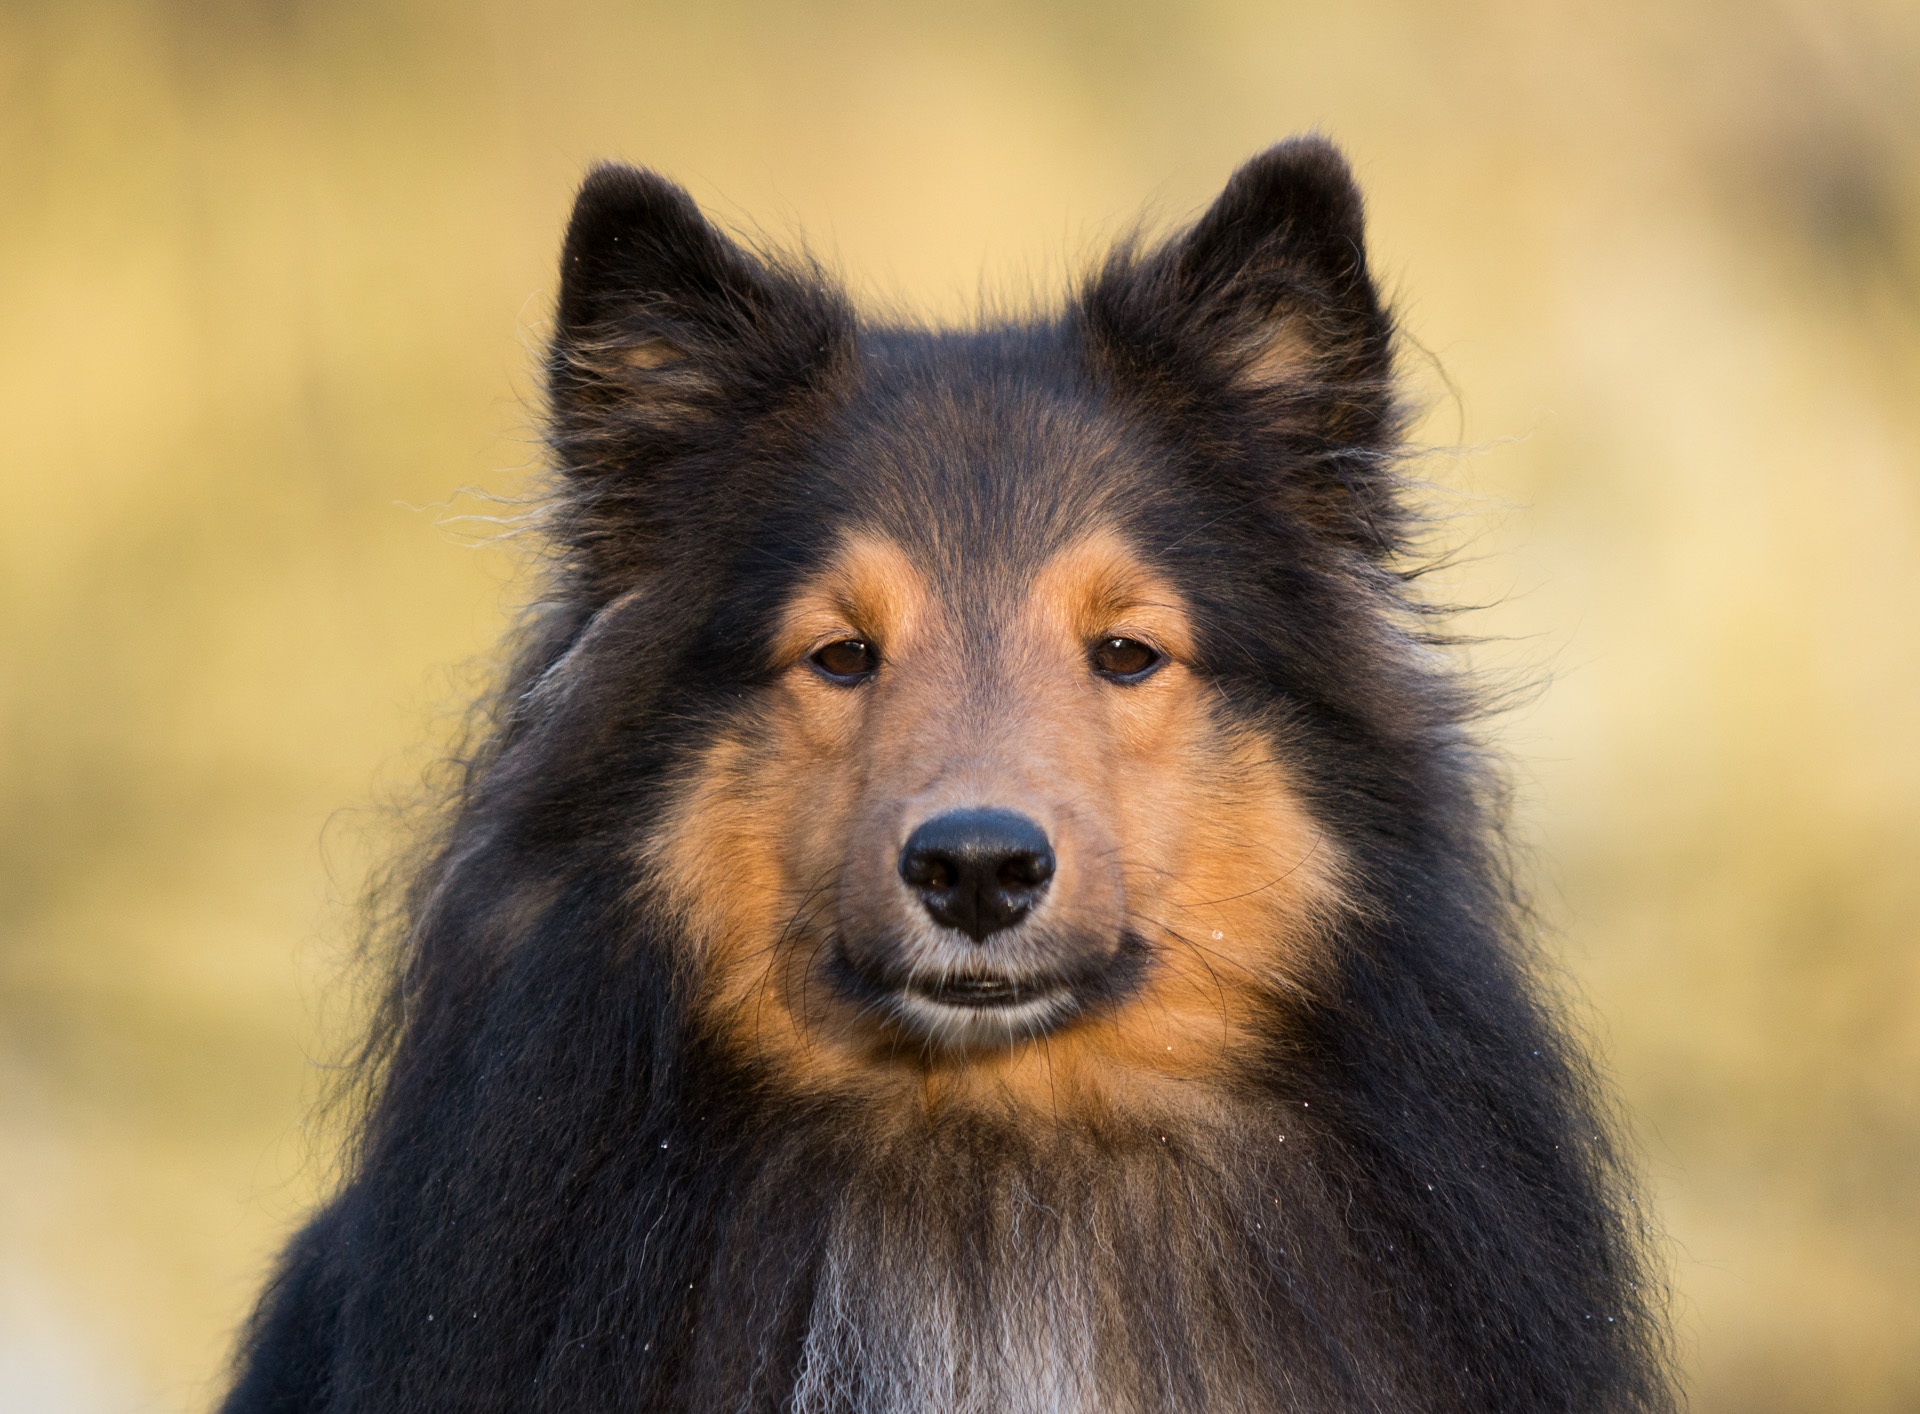
dog, wildlife, collie, mammal, mane, close, fauna, close up, vertebrate, dog breed, shetland sheepdog, dog like mammal, carnivoran, dog breed group, eurasier, rough collie, german spitz, lapponian herder, scotch collie, finnish lapphund, sheltiie